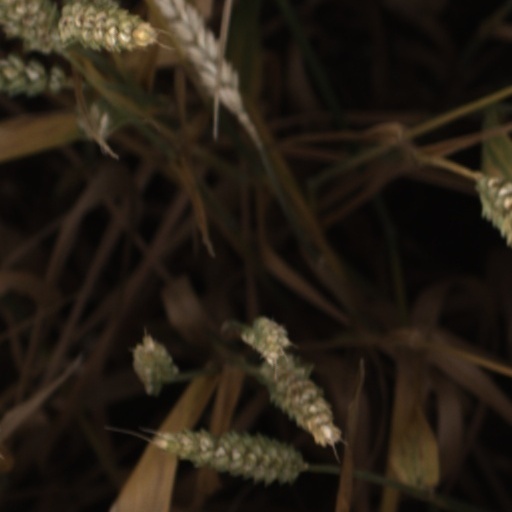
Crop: wheat